Tyre, Lebanon

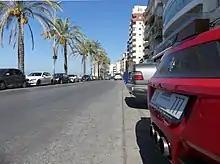
A Ferrari with a number plate from Lagos, Nigeria, in Tyre

The economy of urban Tyre mostly depends on tourism, contracting services, the construction sector, and remittances from Tyrians in the diaspora, especially in West Africa.